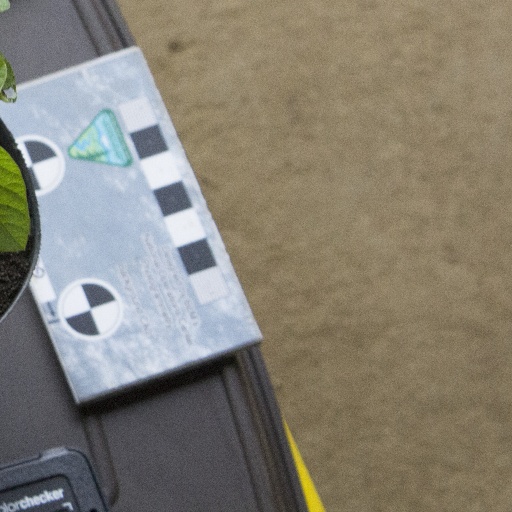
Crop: soybean